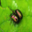
Label: beetle